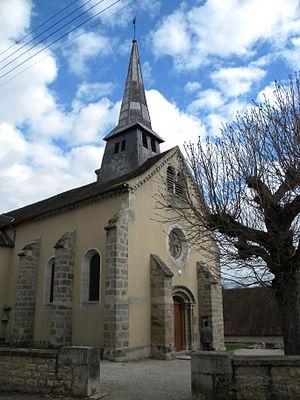
Molinot est une commune française située dans le canton d'Arnay-le-Duc du département de la Côte-d'Or, en région Bourgogne-Franche-Comté.